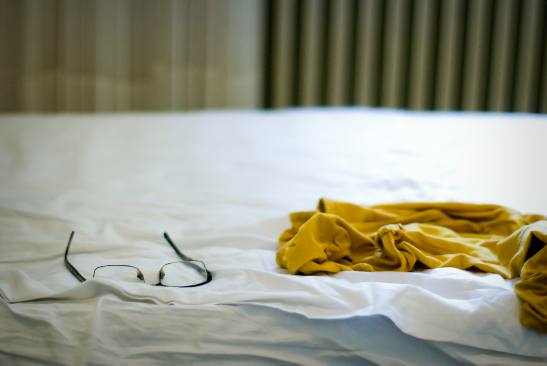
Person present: No